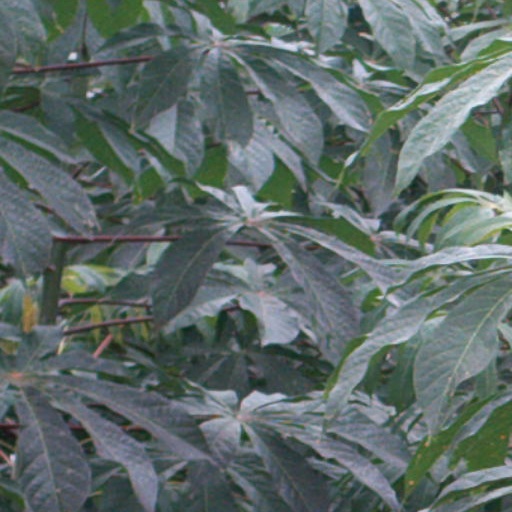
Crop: cassava